Thomas H. Butler

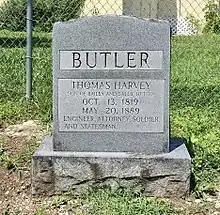
Thomas H. Butler Grave Monument (Photo by Fay C. Leonard, 2017)

Butler's second wife was Sarah Ann Holford (1834–1900), and they "were married 14 April 1853 and their issue are Lizzie Loucetta, John Franklin, Bowen Butler, George Grundy, Martha Jane, Dixie, Rosa Lee, Thomas Harvey, and James Wash, Sam Stone".